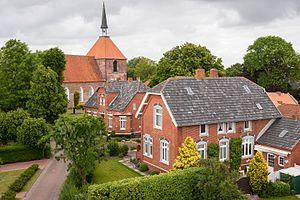
Rysum est un quartier de la commune allemande de Krummhörn, dans l'arrondissement d'Aurich, Land de Basse-Saxe.